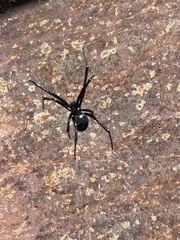
Species: Lactrodectus_hesperus